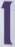
Number: 1